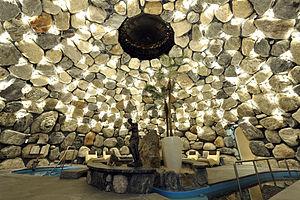
Dans la Rome antique, le tepidarium était la partie des thermes où l'on pouvait prendre des bains tièdes.